Chien-Ming Wang

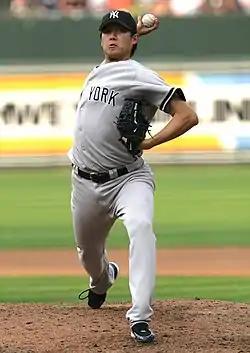
Wang pitching for the New York Yankees in 2006

Chien-Ming Wang (born March 31, 1980) is a Taiwanese former professional baseball pitcher. He played in Major League Baseball (MLB) for the New York Yankees, Washington Nationals, Toronto Blue Jays and Kansas City Royals. He also played for the Taiwan national baseball team, and is the current assistant pitching coach for CTBC Brothers.